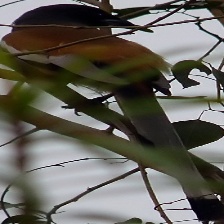
Species: RUFOUS TREPE
Scientific name: DENDROCITTA VAGABUNDA